Motoko Kusanagi

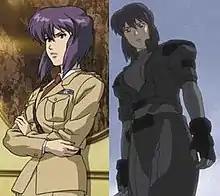
Motoko Kusanagi in her JGSDF khaki military uniform (left) and Section 9 Combat Uniform (right)

The Major retains much of her personality from the manga in the anime series "" and its followup "", although she is not disrespectful toward the Chief like she is in the manga. As in the manga and unlike the movies, where she had black hair and blue-grey eyes, she now has blue-purple hair and red-violet eyes. Throughout the series, The Major maintains her signature commanding presence and authority. Among the various members of Section 9, Kusanagi is usually the one Chief Aramaki singles out to accompany him on official and off the record business. Kusanagi's personal life is not shown much in the first season. She underwent cyberization at a very early age and had trouble adapting to the use of her body which resulted in her inadvertently breaking one of her favorite dolls. She keeps a wrist watch as proof of her past.